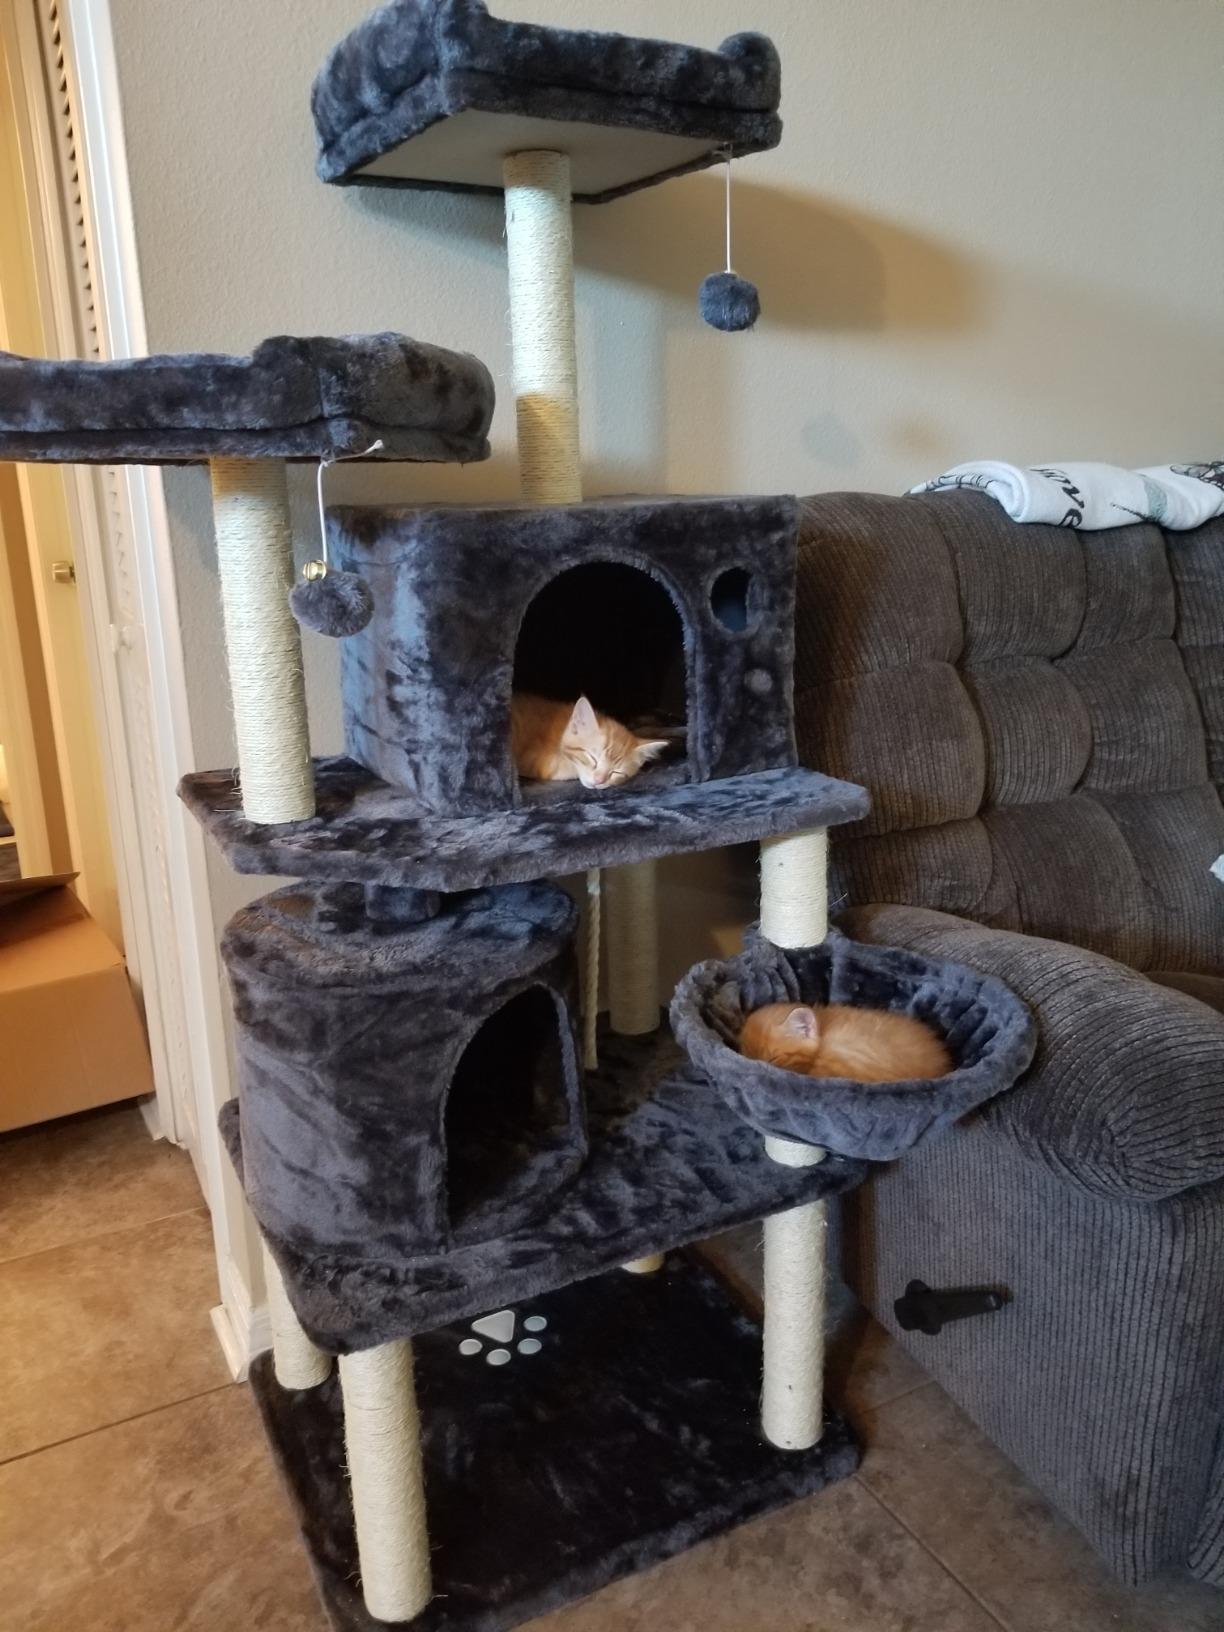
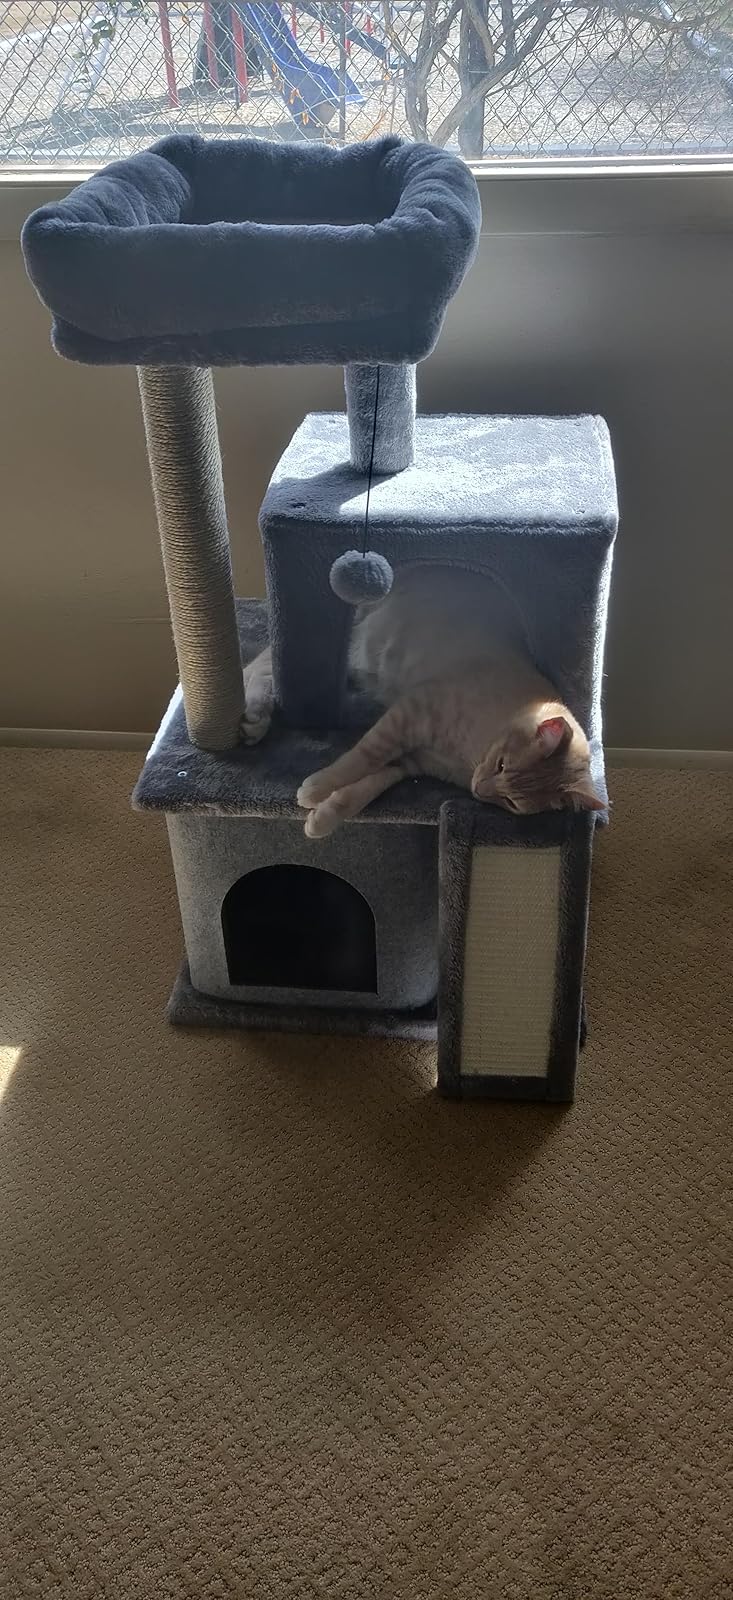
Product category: items_cat tree
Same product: no